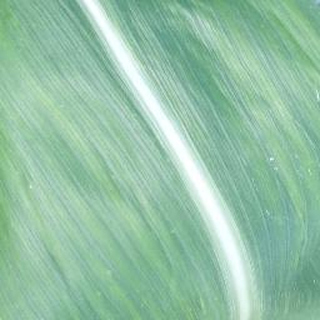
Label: healthy_corn